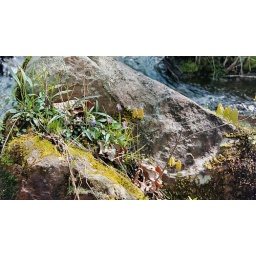
Thought this rock in a stream was beautiful with it's nest of plants and flowers